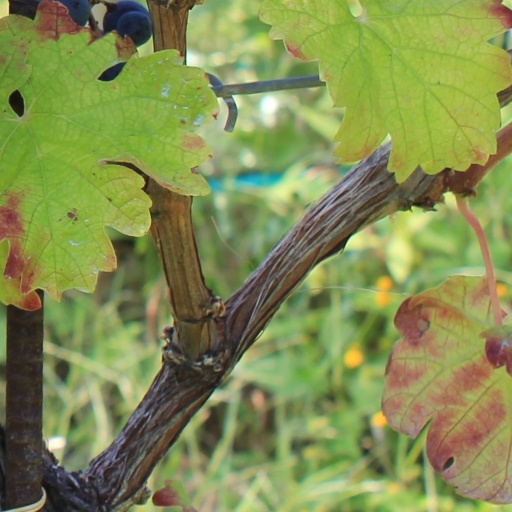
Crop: grape